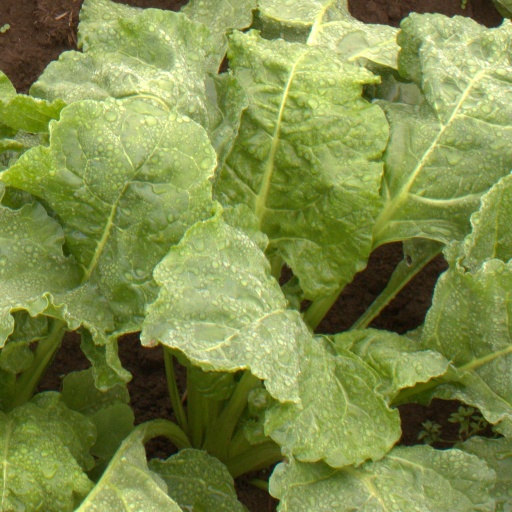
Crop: sugar beet